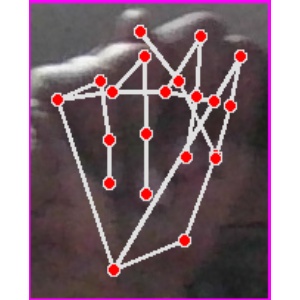
अक्षर: न